Esther Shemitz

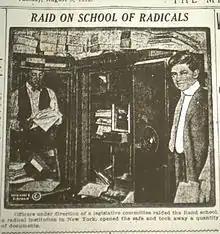
Lusk Committee raids Rand School summer 1919, while Shemitz was a student there

Shemitz was born on June 25, 1900, in New York City. She was the youngest child of Rabbi Benjamin Shemitz and Rose Thorner. The family soon moved from New York City to New Haven, Connecticut, where they ran a candy store. The family had immigrated to the U.S. in the 1890s from the "Podolsk Province."